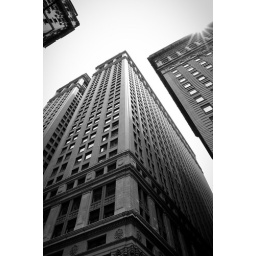
near wall street